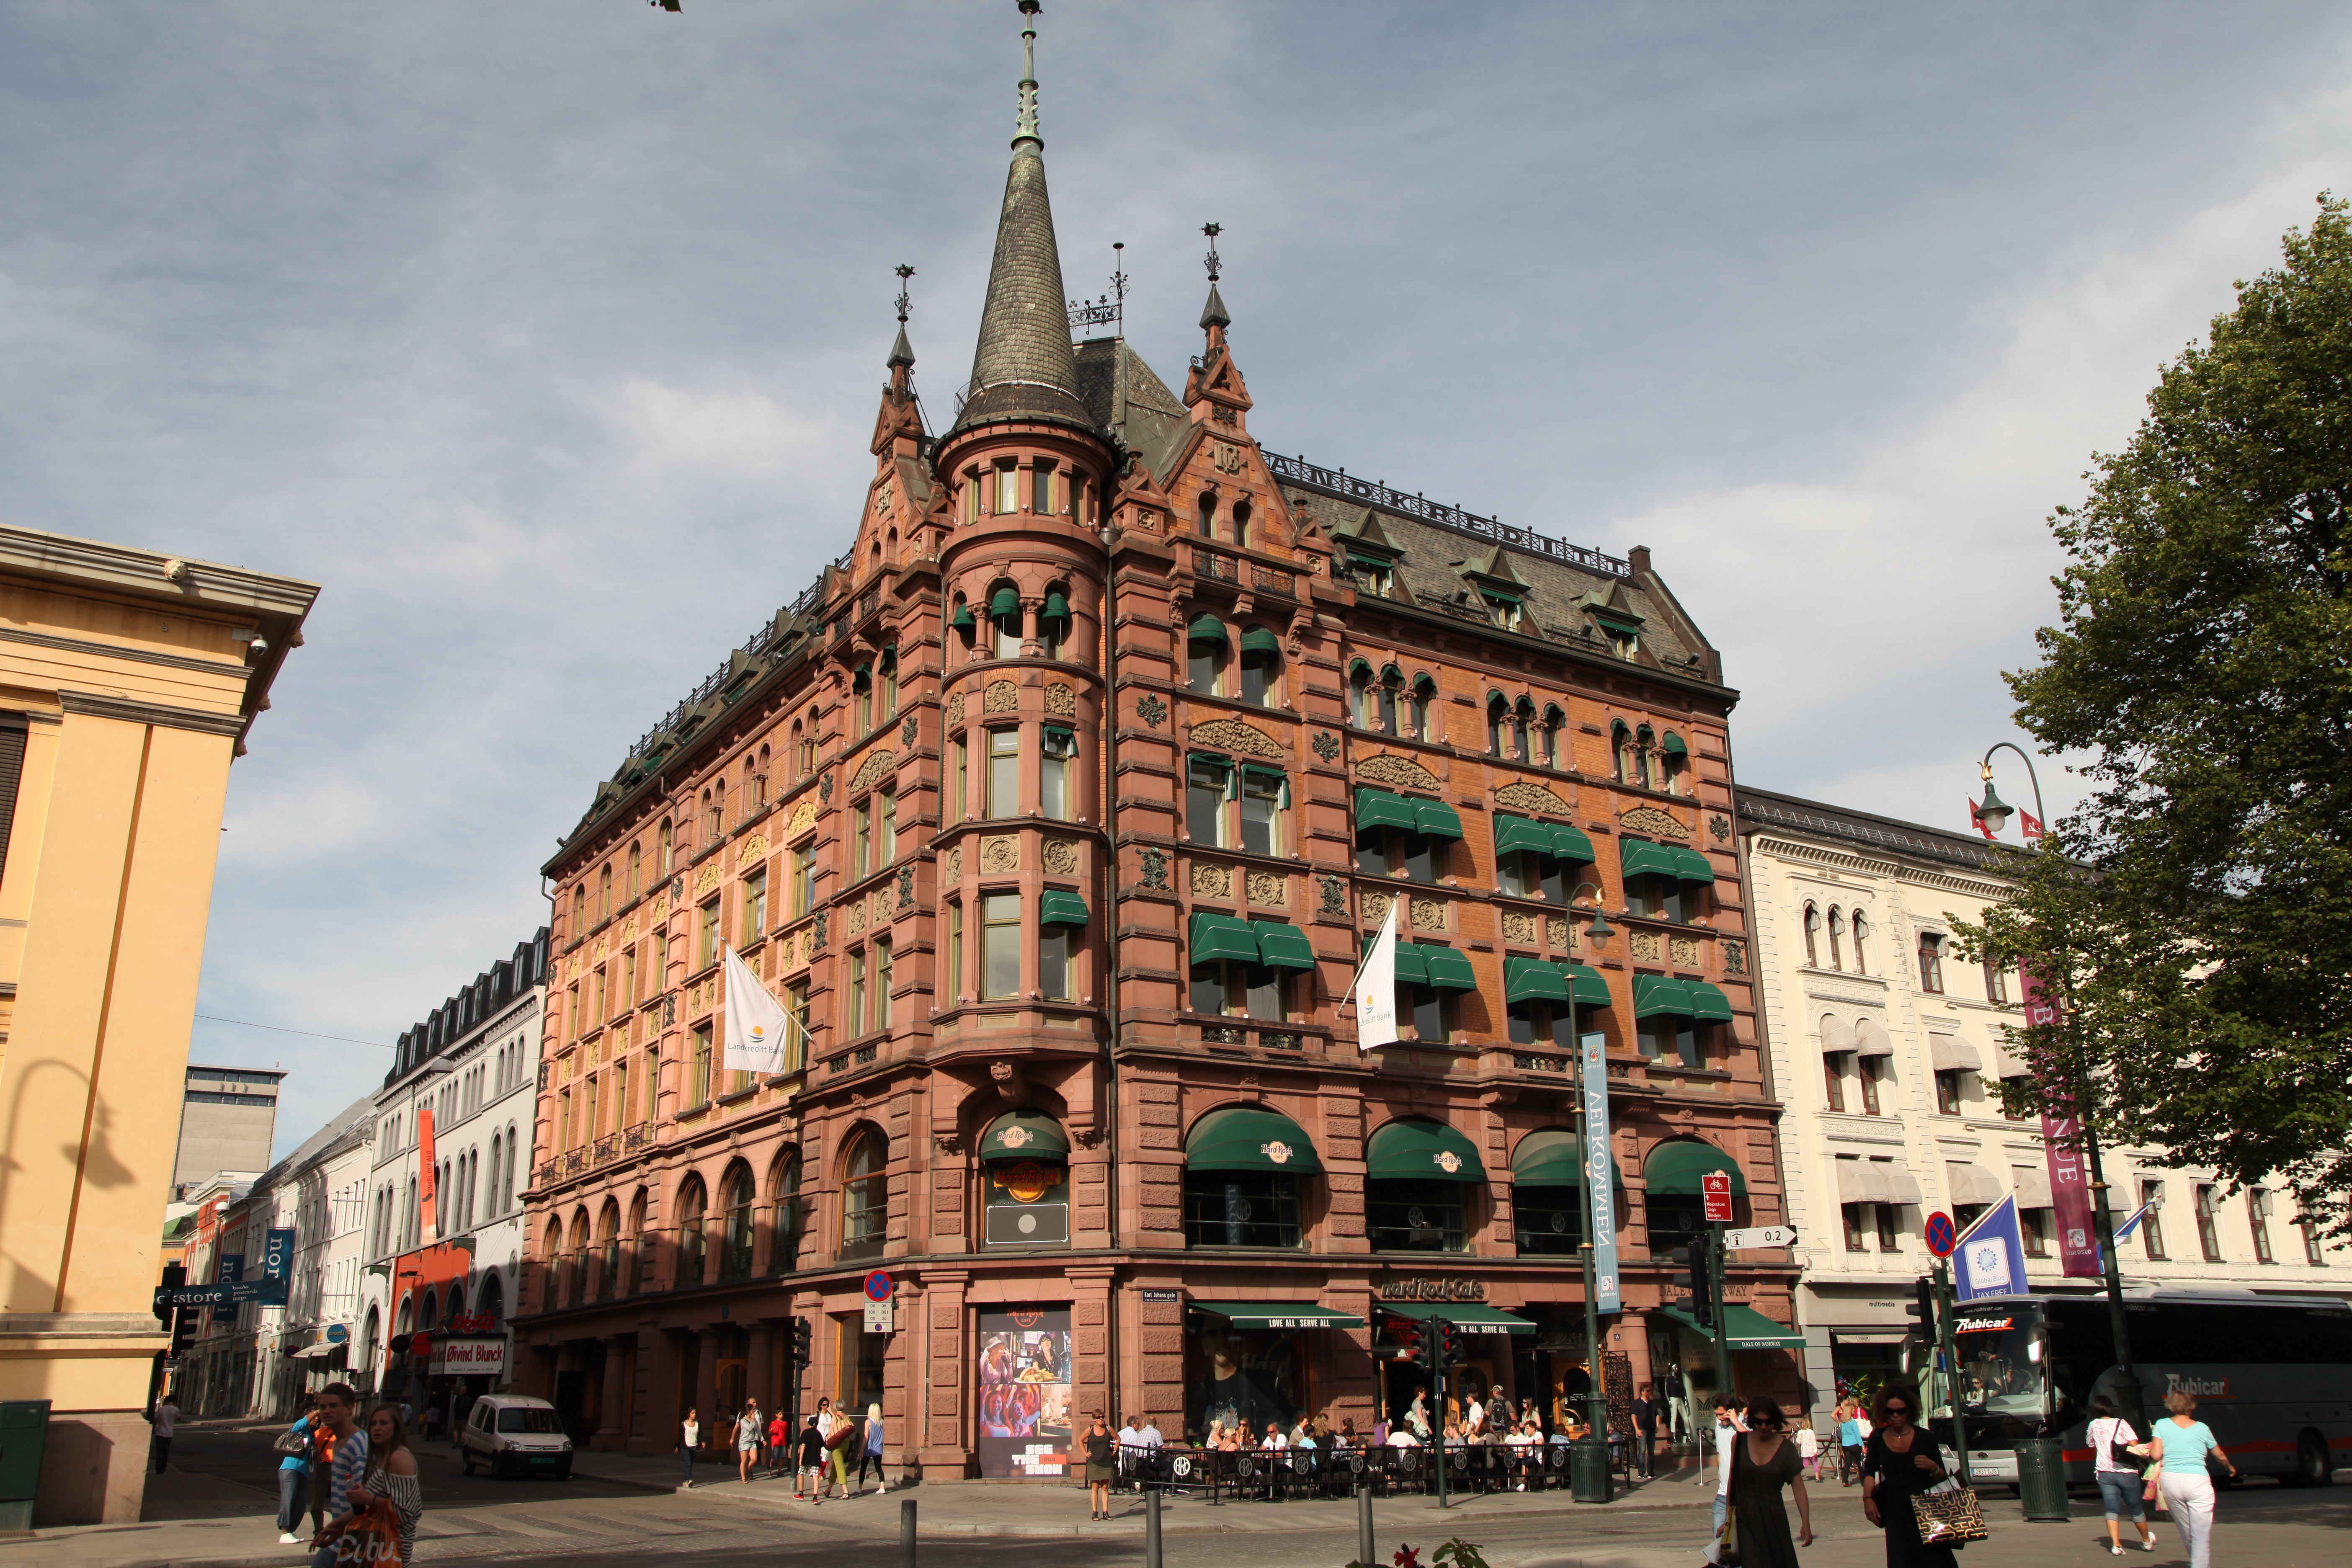
architecture, road, street, town, building, old, city, cityscape, downtown, plaza, landmark, facade, tourism, capital, town square, norway, oslo, neighbourhood, market square, urban area, human settlement, in history, karl johan street